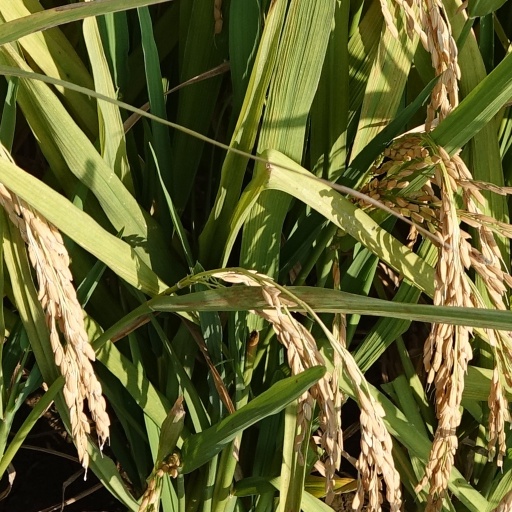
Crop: rice